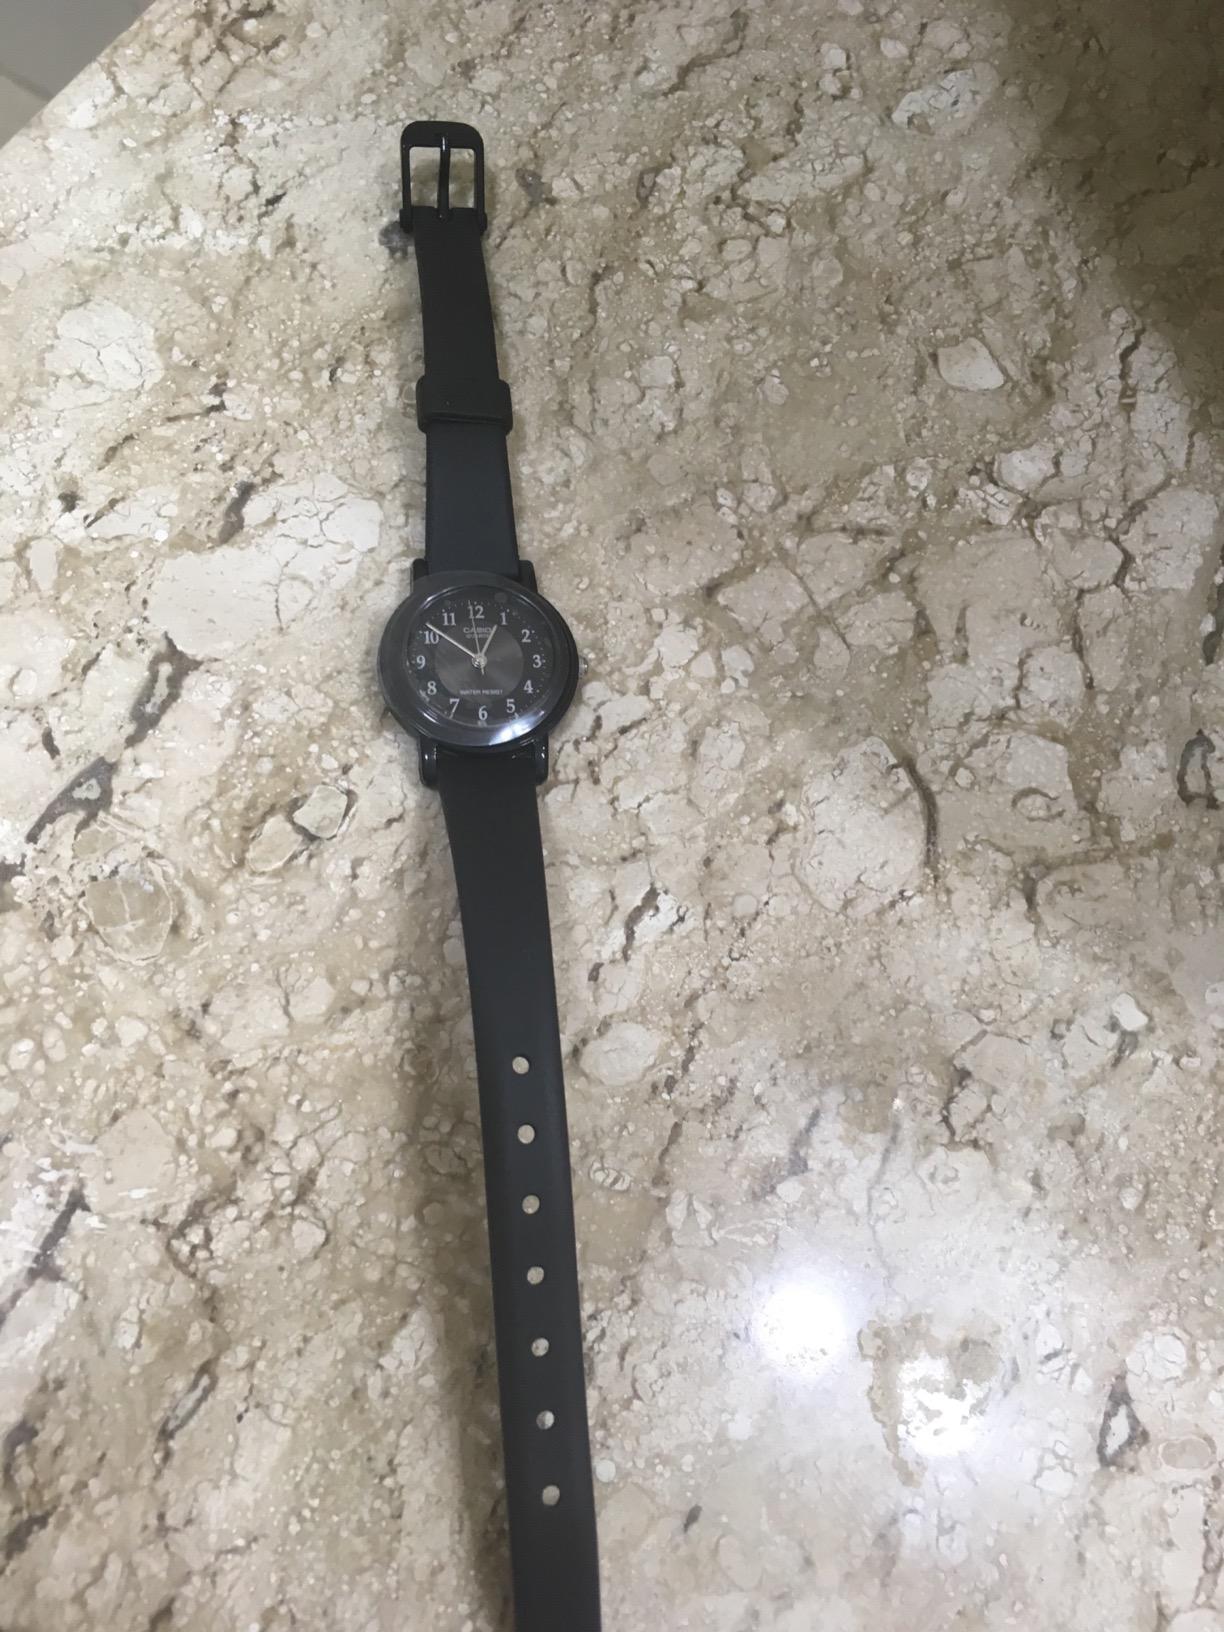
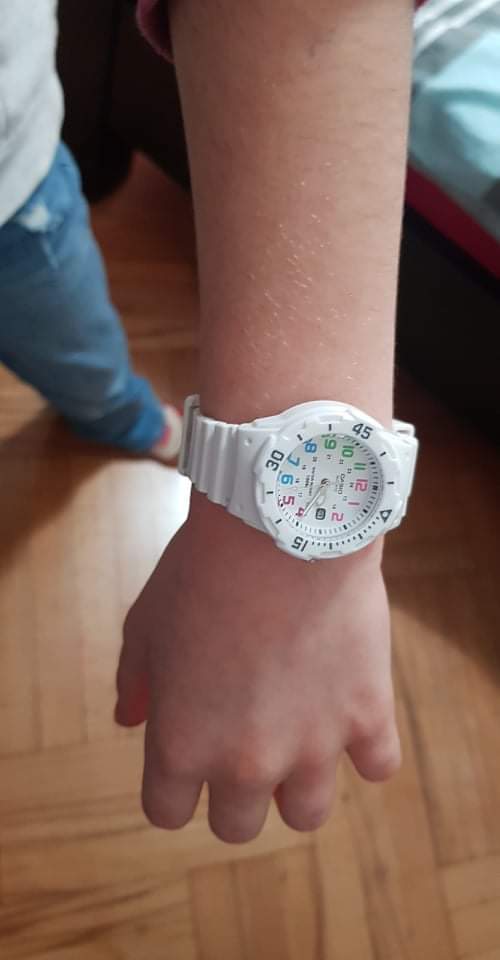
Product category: accessories_watch
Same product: no